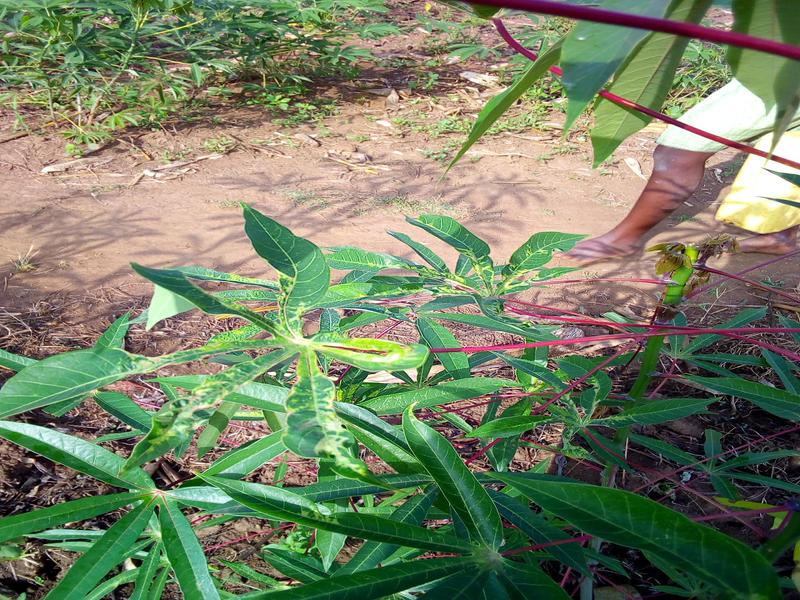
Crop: cassava
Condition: mosaic_disease